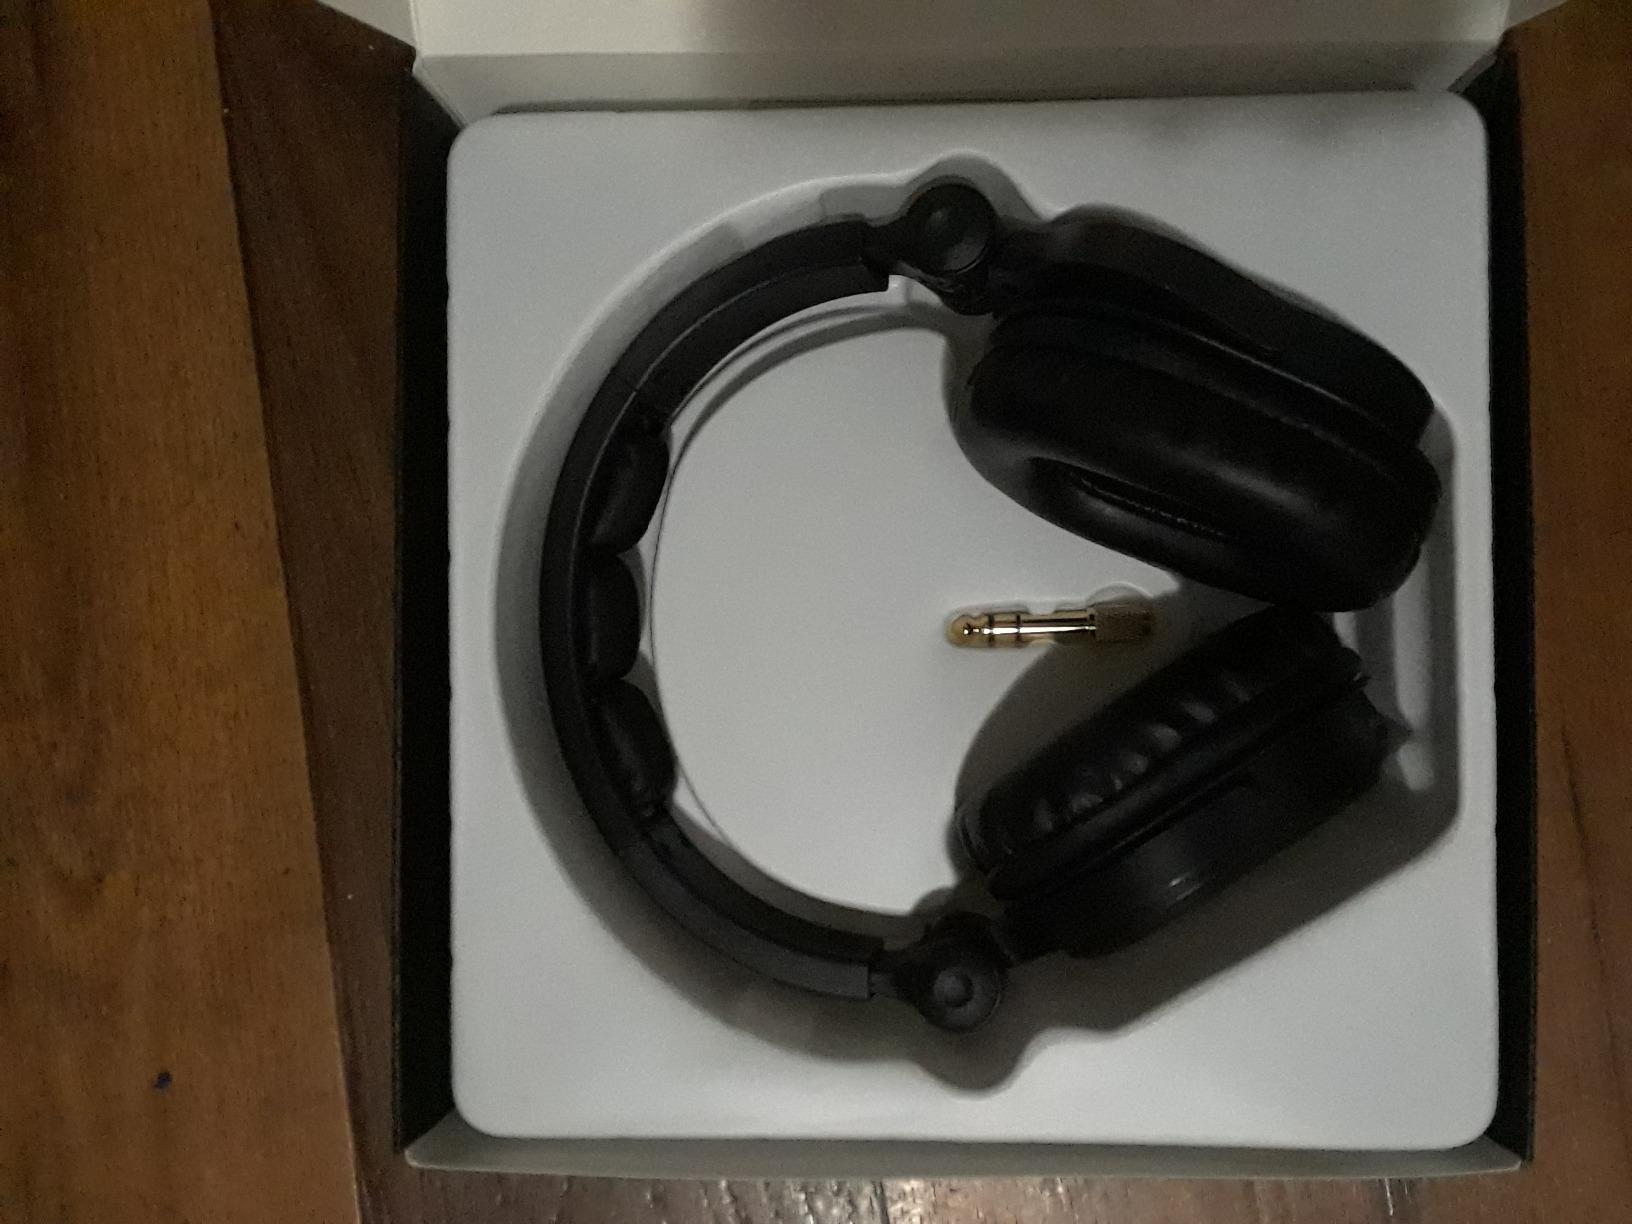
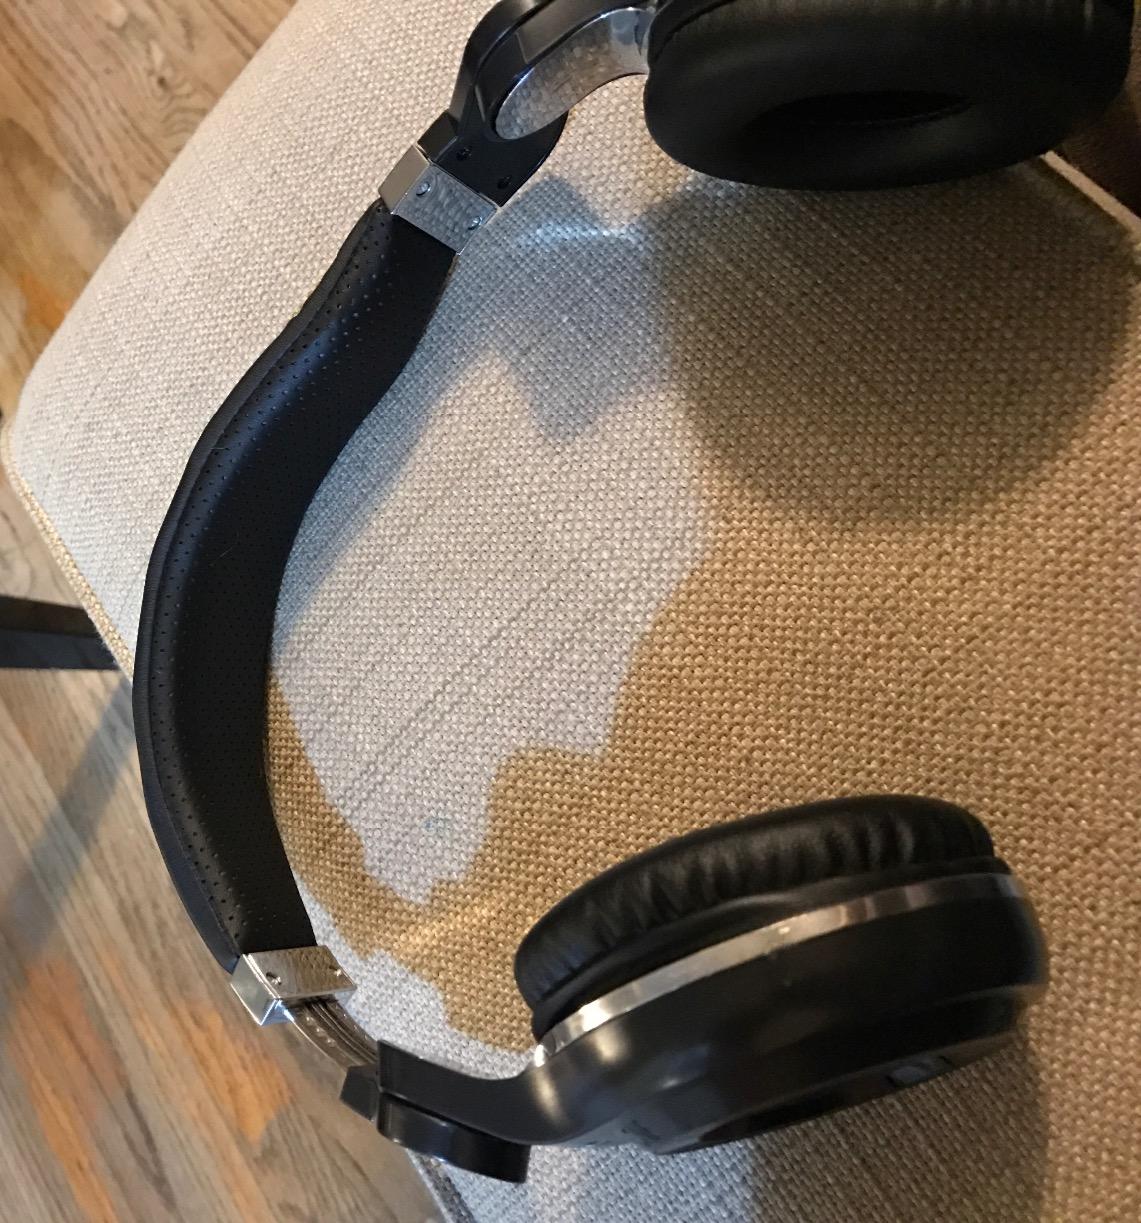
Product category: headphones
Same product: no